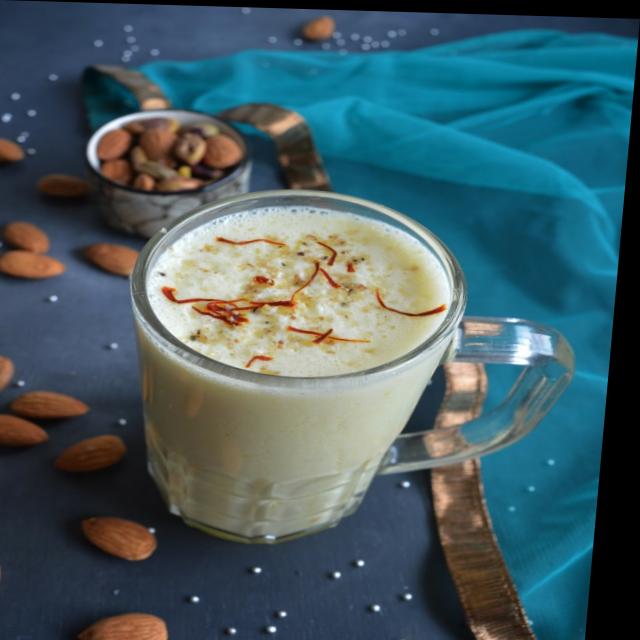
Dish: lassi